History of the United States (1776–1789)

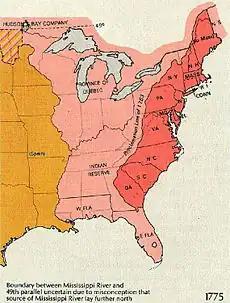
A 1775 map of British America with the Thirteen Colonies shown in red.

On July 2, 1776, the Second Continental Congress, meeting in Philadelphia, voted unanimously to declare independence as the "United States of America". Two days later, on July 4, Congress signed the Declaration of Independence. The Second Continental Congress was not initially formed to declare independence. Support for independence had grown gradually in 1775 and 1776 as Great Britain refused the colonists' demands and hostilities became more pronounced. The political pamphlet "Common Sense" further popularized support for independence. In May 1776, the Continental Congress recommended that the colonies establish their own governments independently of Great Britain.